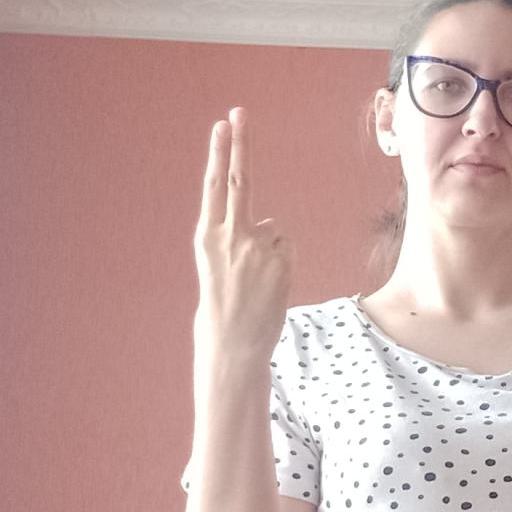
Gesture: two_up_inverted